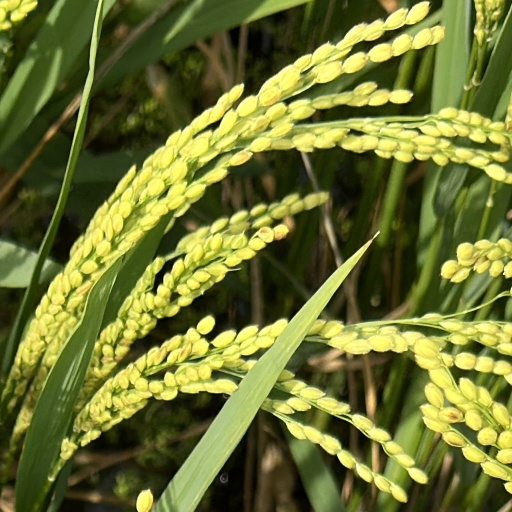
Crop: rice